Ferrari Mondial

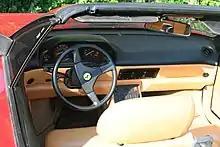
Interior

The 't' called attention to the car's new engine/transmission layout: the previously transverse engine mounted longitudinally while the gearbox remained transverse, thus forming a 't'. The 't' suffix was also homage to the first use of a transverse transmission by Ferrari in the highly successful Ferrari 312T, driven by F1 World Champion Niki Lauda. By adopting this layout, a longer engine could be mounted lower in the chassis, improving handling dramatically. The 't' configuration was used by Ferrari's Formula One cars of the 1980s, and would be the standard for the marque's future mid-engine V8 cars, beginning with the 348, introduced later in the year. The transverse manual gearbox fitted with a Limited Slip Differential with a twin-plate clutch design with bevel gears driving the wheels. Later in production, an electromechanical-actuated clutchless manual transmission, termed "Valeo", was available as an option; where the driver would change gear using a traditional H-pattern gearshift, but the clutch was automatically actuated through electronic equipment, eliminating the need for a manually operated clutch pedal.